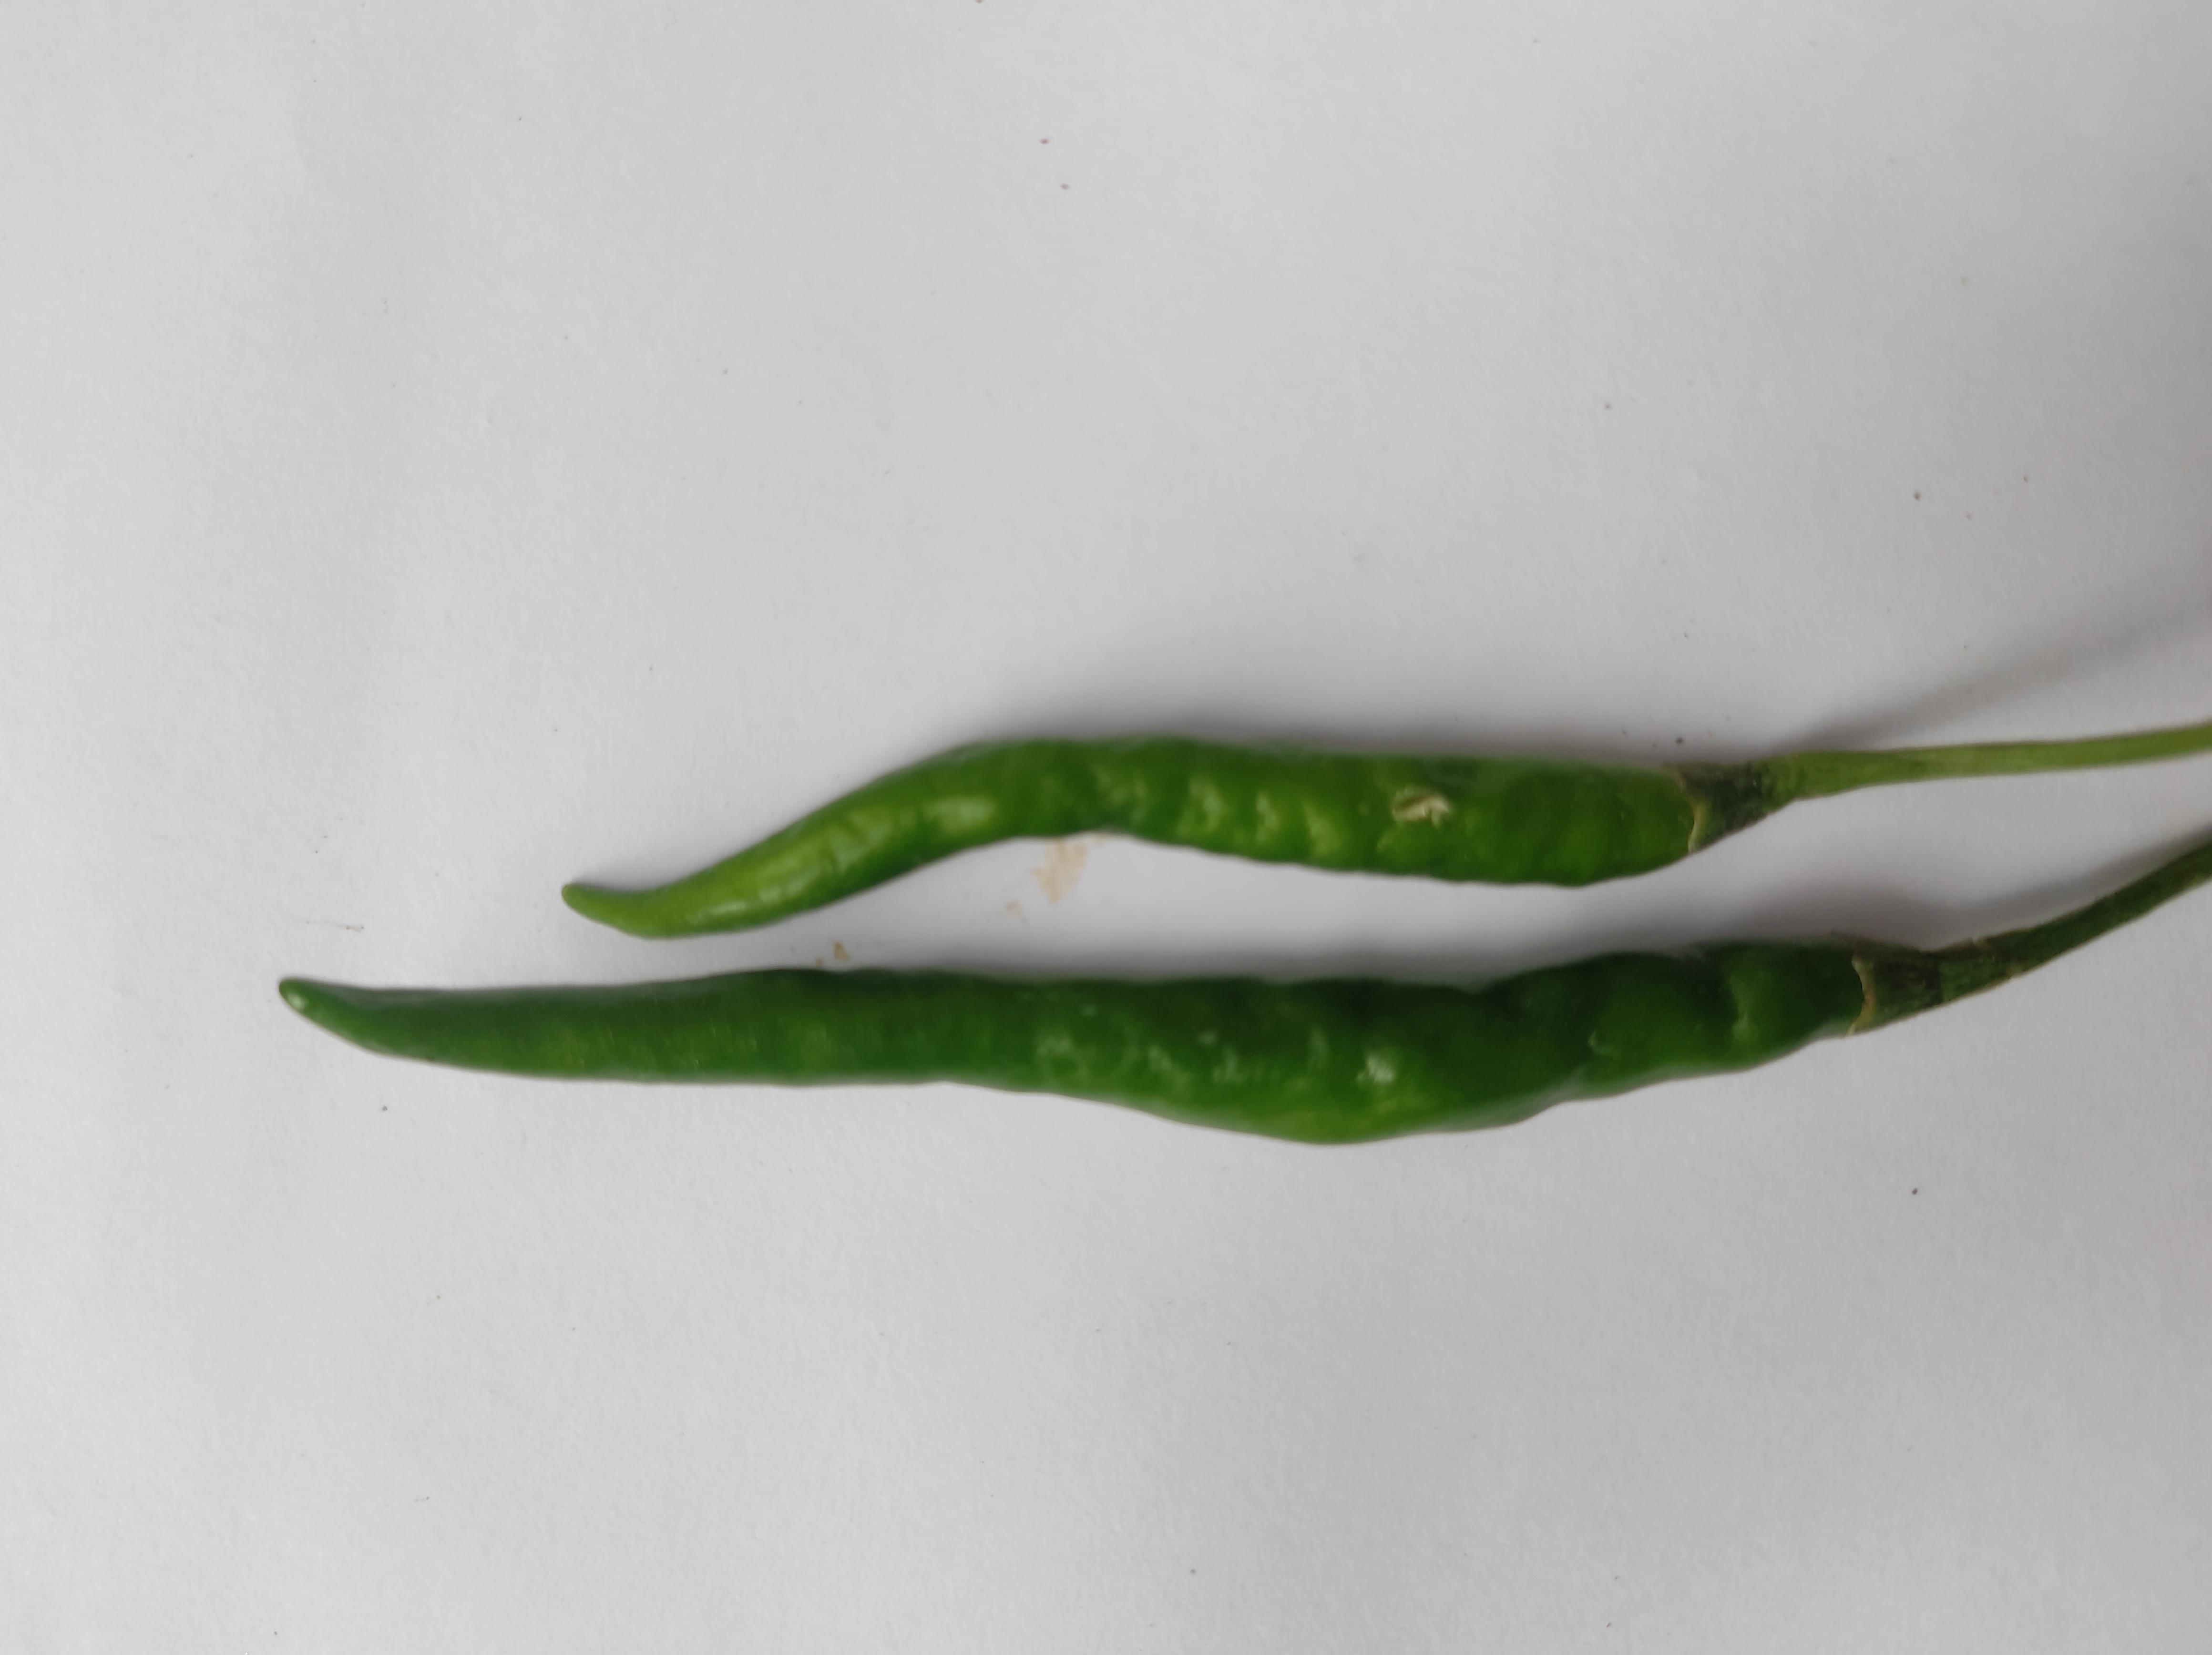
Label: Green Chili